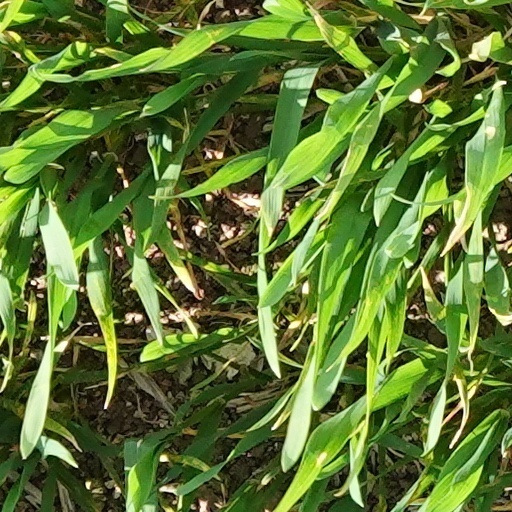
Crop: wheat